German science fiction

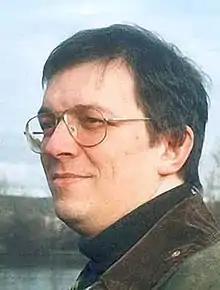
Andreas Eschbach, author of "The Carpet Makers."

In the late 1970s and early 1980s, state censorship by the "Publishing and Book Trade Service" eased considerably. In 1978, for example, the East German edition of Aldous Huxley's "Brave New World" was finally authorized. At the same time, however, the state became more vigilant about anything published in the field of utopian literature. These years were marked by a great diversification of literary production, with an offer aimed at all audiences (youth, teenagers, adults), sweeping across all genres (from trivial literature to deeply philosophical novels with complex structures) and delving deeper into purely stylistic and formal aspects. Thematically, the authors of the 1980s abandoned the conquest of space and the genre's traditional utopian aspirations to take a closer look at the real-life problems brought about by the progress of techno-science. Science fiction no longer simply had a predictive function; it now took on a preventive role, questioning the future about the dangers inherent in technical progress. Notable authors of this era include Gert Prokop with "Wer stiehlt schon Unterschenkel" ("Who'd have the idea of stealing legs?", 1977), Arne Sjöberg with "Die stummen Götter" ("The Silent Gods", 1978), Angela and Karlheinz Steinmüller with "Andymon" ("Andymon", 1982), Rainer Fuhrmann with "Medusa" ("Medusa", 1985), Michael Szameit with "Drachenkreuzer Ikaros" ("The Icarus Cruiser", 1987). From a publishing point of view, one of the key figures was undoubtedly Erik Simon, who worked as a writer, translator, critic and publisher of science fiction in the GDR. He translated numerous science fiction texts from the USSR, Bulgaria and Anglo-Saxon countries, and contributed to theoretical research on the genre in the GDR.